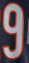
Number: 9